Wakara's War

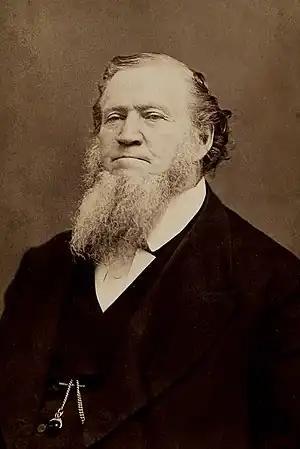
Brigham Young, 2nd president of the LDS Church

Wakara was the chief of the Paiute Indians at the time that the members of the Church of Jesus Christ of Latter-day Saints (LDS Church), commonly referred to as the Mormon pioneers, began to arrive in Utah and settle the land around 1847. The pioneers were fleeing from religious persecution in Illinois and Missouri and believed that religious freedom would be found outside the United States in lands at the time claimed by Mexico. The Mormons were led west from Illinois by their religious leader, Brigham Young, who was revered among them as a prophet. The Mormon settlers did not account for the indigenous tribes of the Goshute, Ute, and Shoshone whose territory they were wanting to settle outside the Salt Lake Valley, which led to protracted, and at times violent, conflicts. The Salt Lake Valley was claimed by none of the four surrounding tribes, making it an ideal settling place for the early members of the LDS Church.